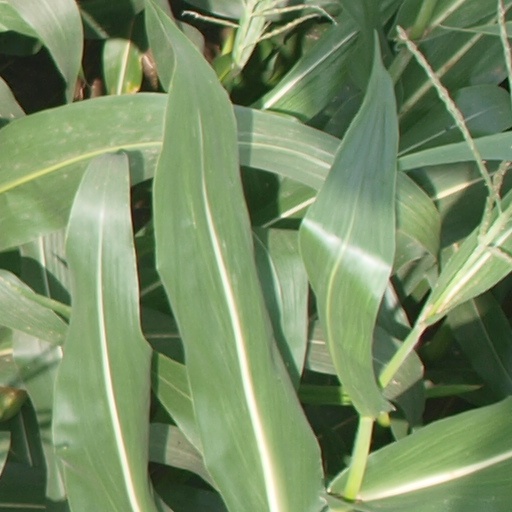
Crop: maize; corn